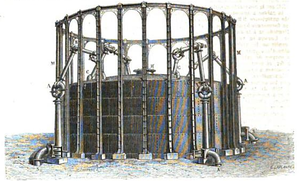
Gazomètre articulé
L'Histoire du gaz manufacturé se rapporte à la période qui a précédé l'avènement de l'électricité, où les villes furent éclairées et ensuite chauffées par des gaz manufacturés, c'est-à-dire fabriqués par « distillation » dans des usines à gaz ou des cokeries. Cette période a vu naître les premiers grands groupes énergétiques.
Un gazomètre est un réservoir servant à stocker le gaz de ville, le gaz naturel ou bien le biogaz à température ambiante et à une pression proche de la pression atmosphérique. Le volume du réservoir varie selon la quantité de gaz qu'il contient, la pression étant assurée par une cloche mobile verticalement. Les plus grands gazomètres ont des capacités allant jusqu'à 350 000 m³, pour des structures atteignant plus de 60 mètres de diamètre.